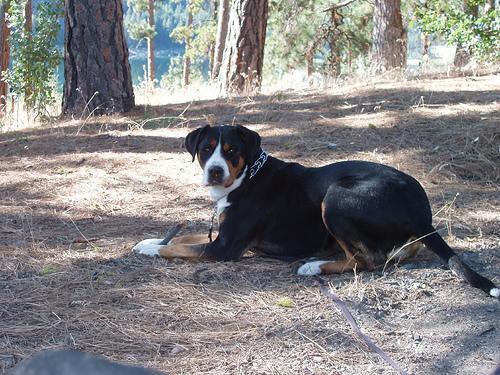
Greater_Swiss_Mountain_dog